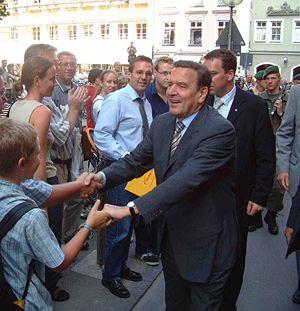
Le terme de social-démocratie désigne un courant politique et économique, apparu au XIXᵉ siècle, qui tend à incorporer certains éléments du socialisme dans une économie capitaliste et libérale. L'expression recouvre à la fois la dénomination employée par divers partis socialistes, la forme d'organisation de ceux-ci, un courant idéologique et une pratique politique.